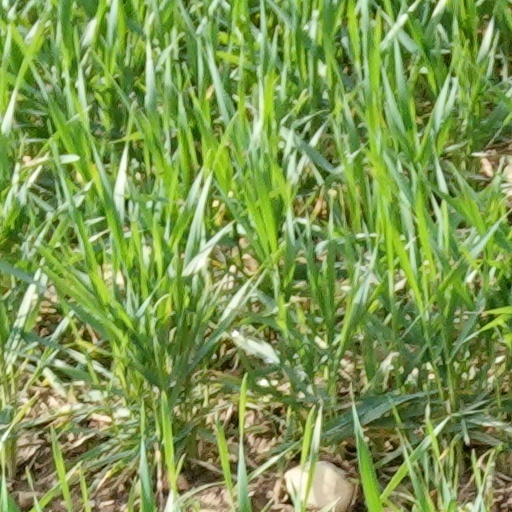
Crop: wheat